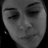
Emotion: neutral